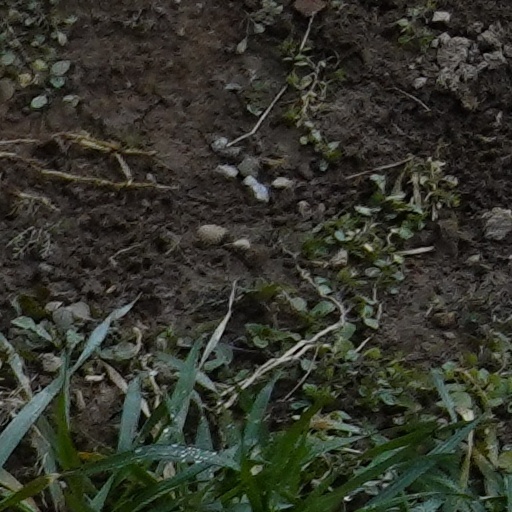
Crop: wheat